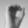
ASL letter: O